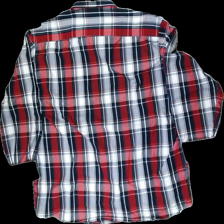
View: back
Type: Shirt
Category: Men
Brand: Not in the list
Brand text on label: Bluewear
Colors: Red, White, Blue, Multicolor
Material: 100% cotton
Cut: Regular
Size: XXL
Season: All
Stains: Major
Price range: <50
Recommended usage: Export
Comment: yellow collar and stains